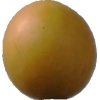
Label: cherry_wax